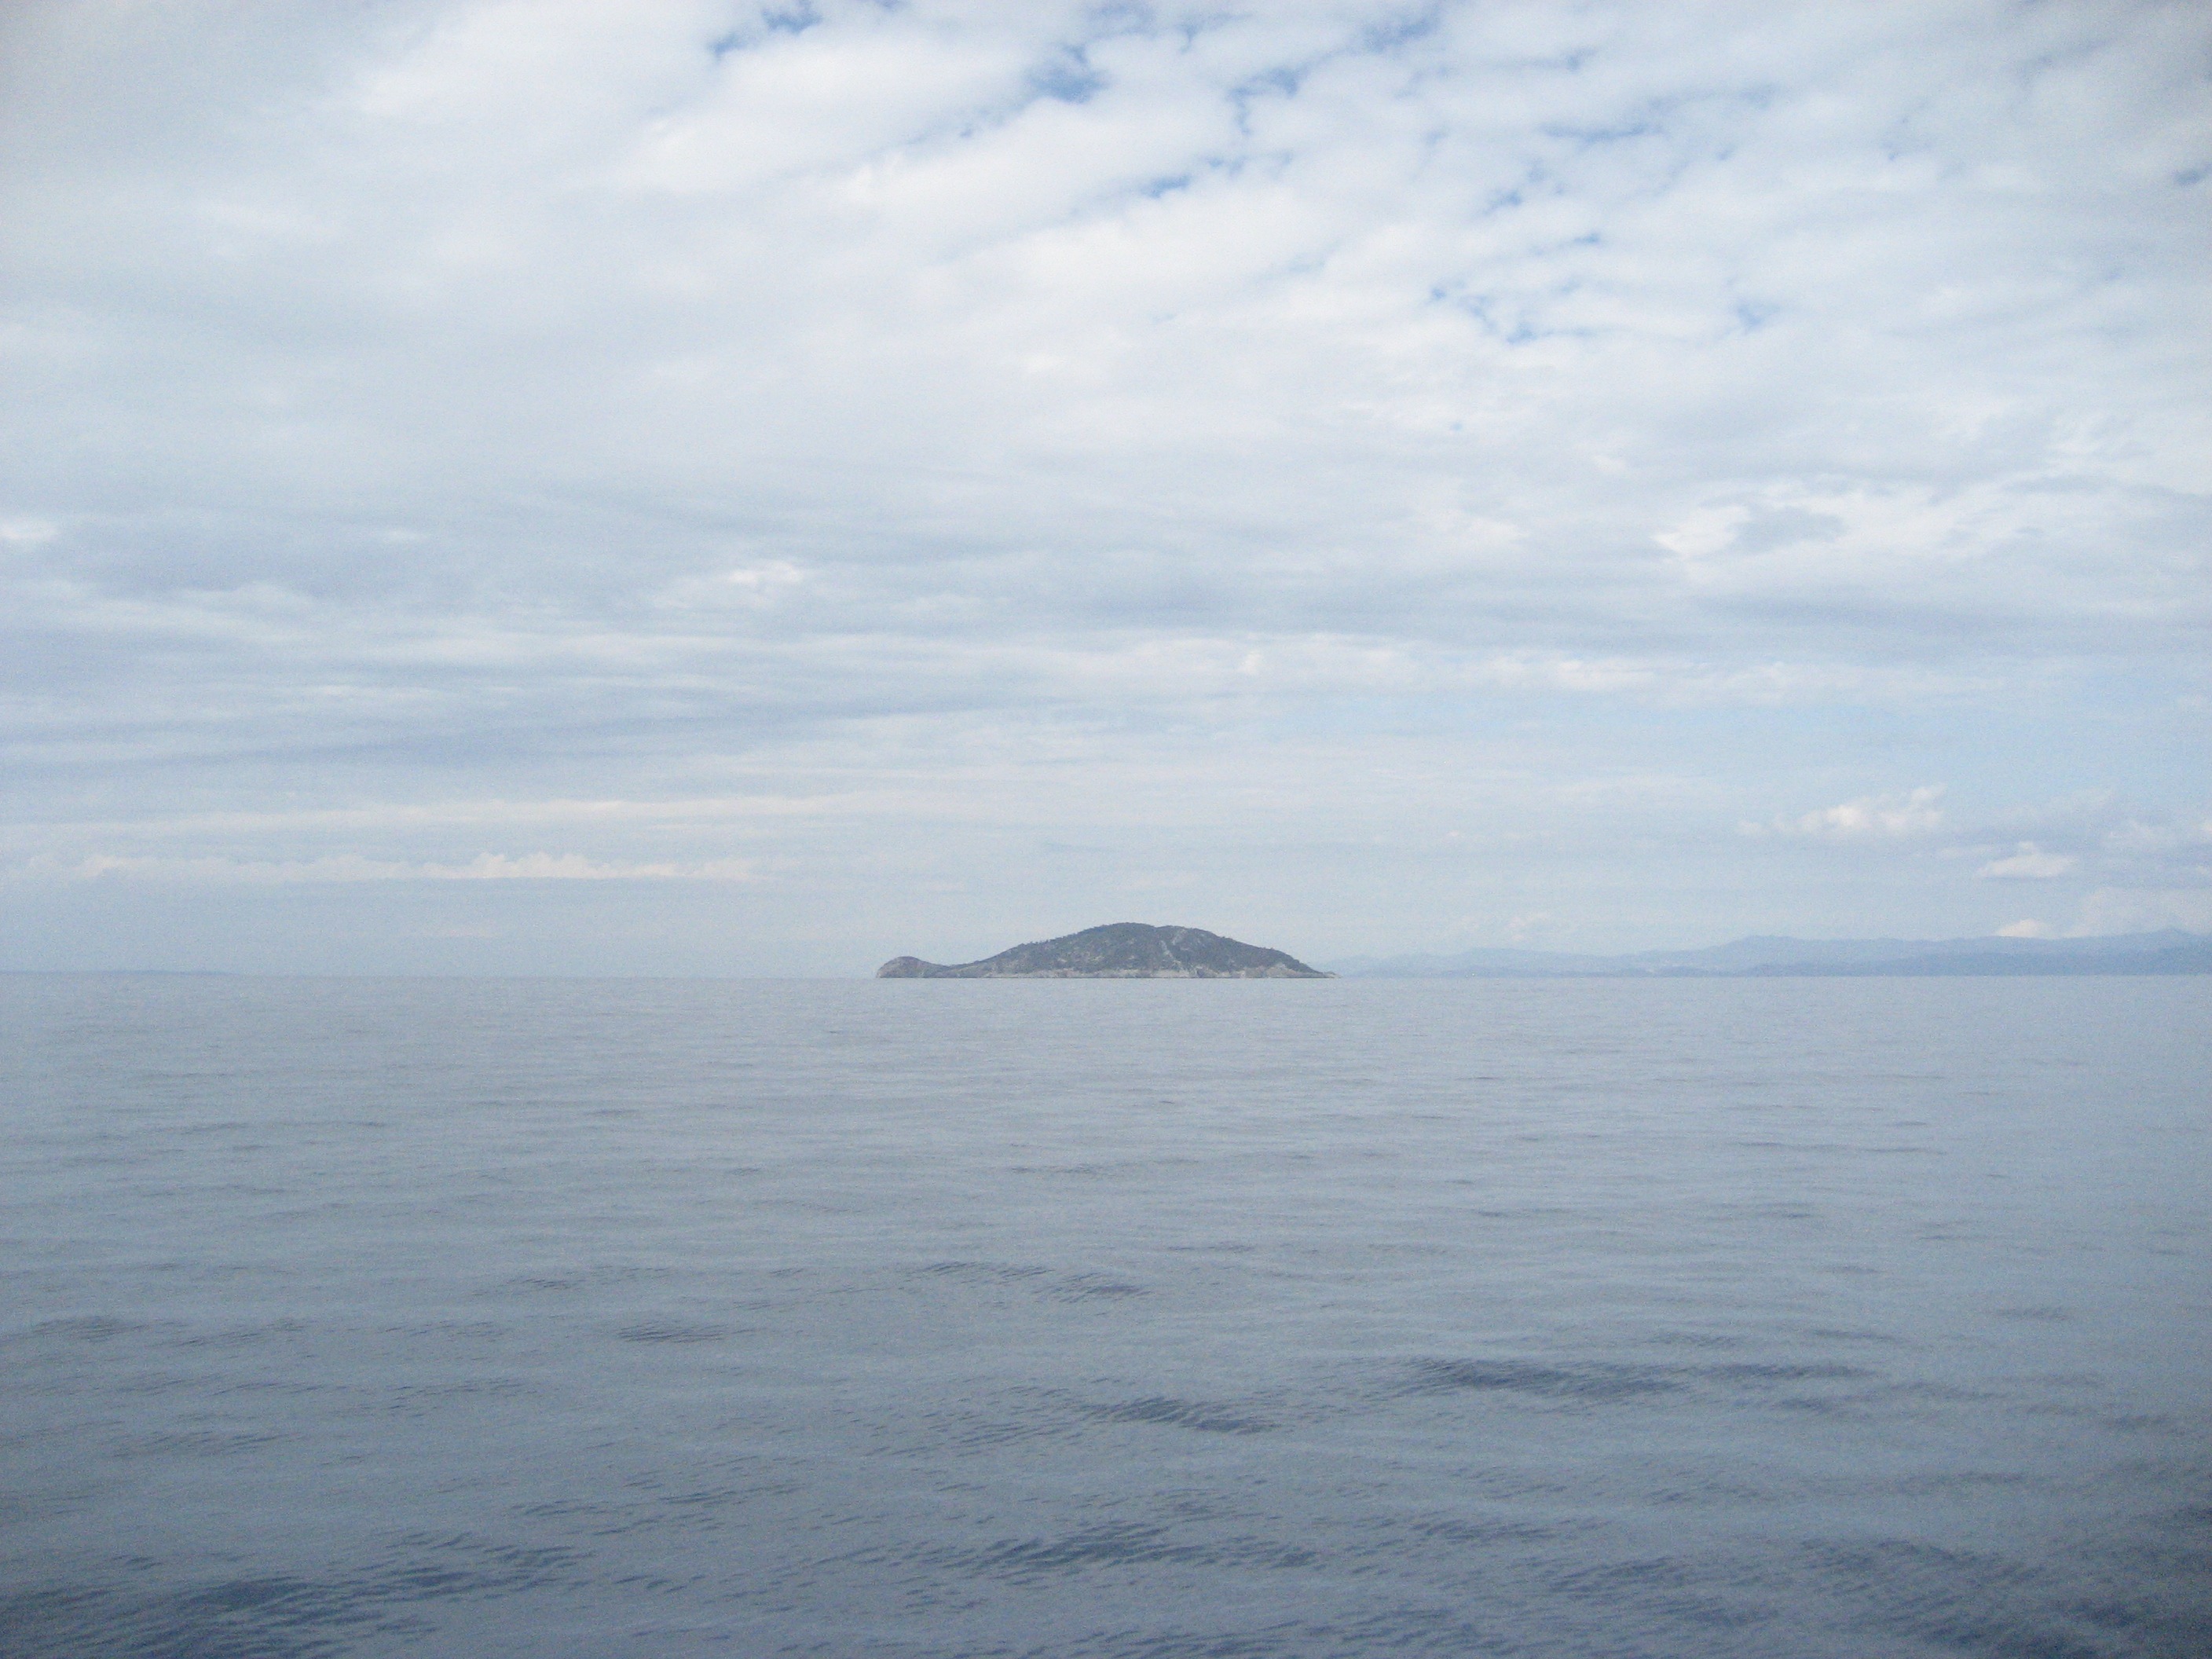
beach, sea, coast, water, ocean, horizon, cloud, sky, lake, summer, travel, holiday, bay, island, arctic, body of water, clouds, outlook, greece, loch, halkidiki, arctic ocean, boat trip, atmospheric phenomenon, fourka, turtle island